Glynde

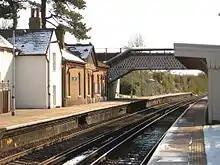
Glynde railway station

Originally Glynde lay within the 1530-acre (619 ha) Glynde parish, which was united with West Firle and Beddingham after the Second World War, to form Glynde and Beddingham. However, it is still a separate civil parish.